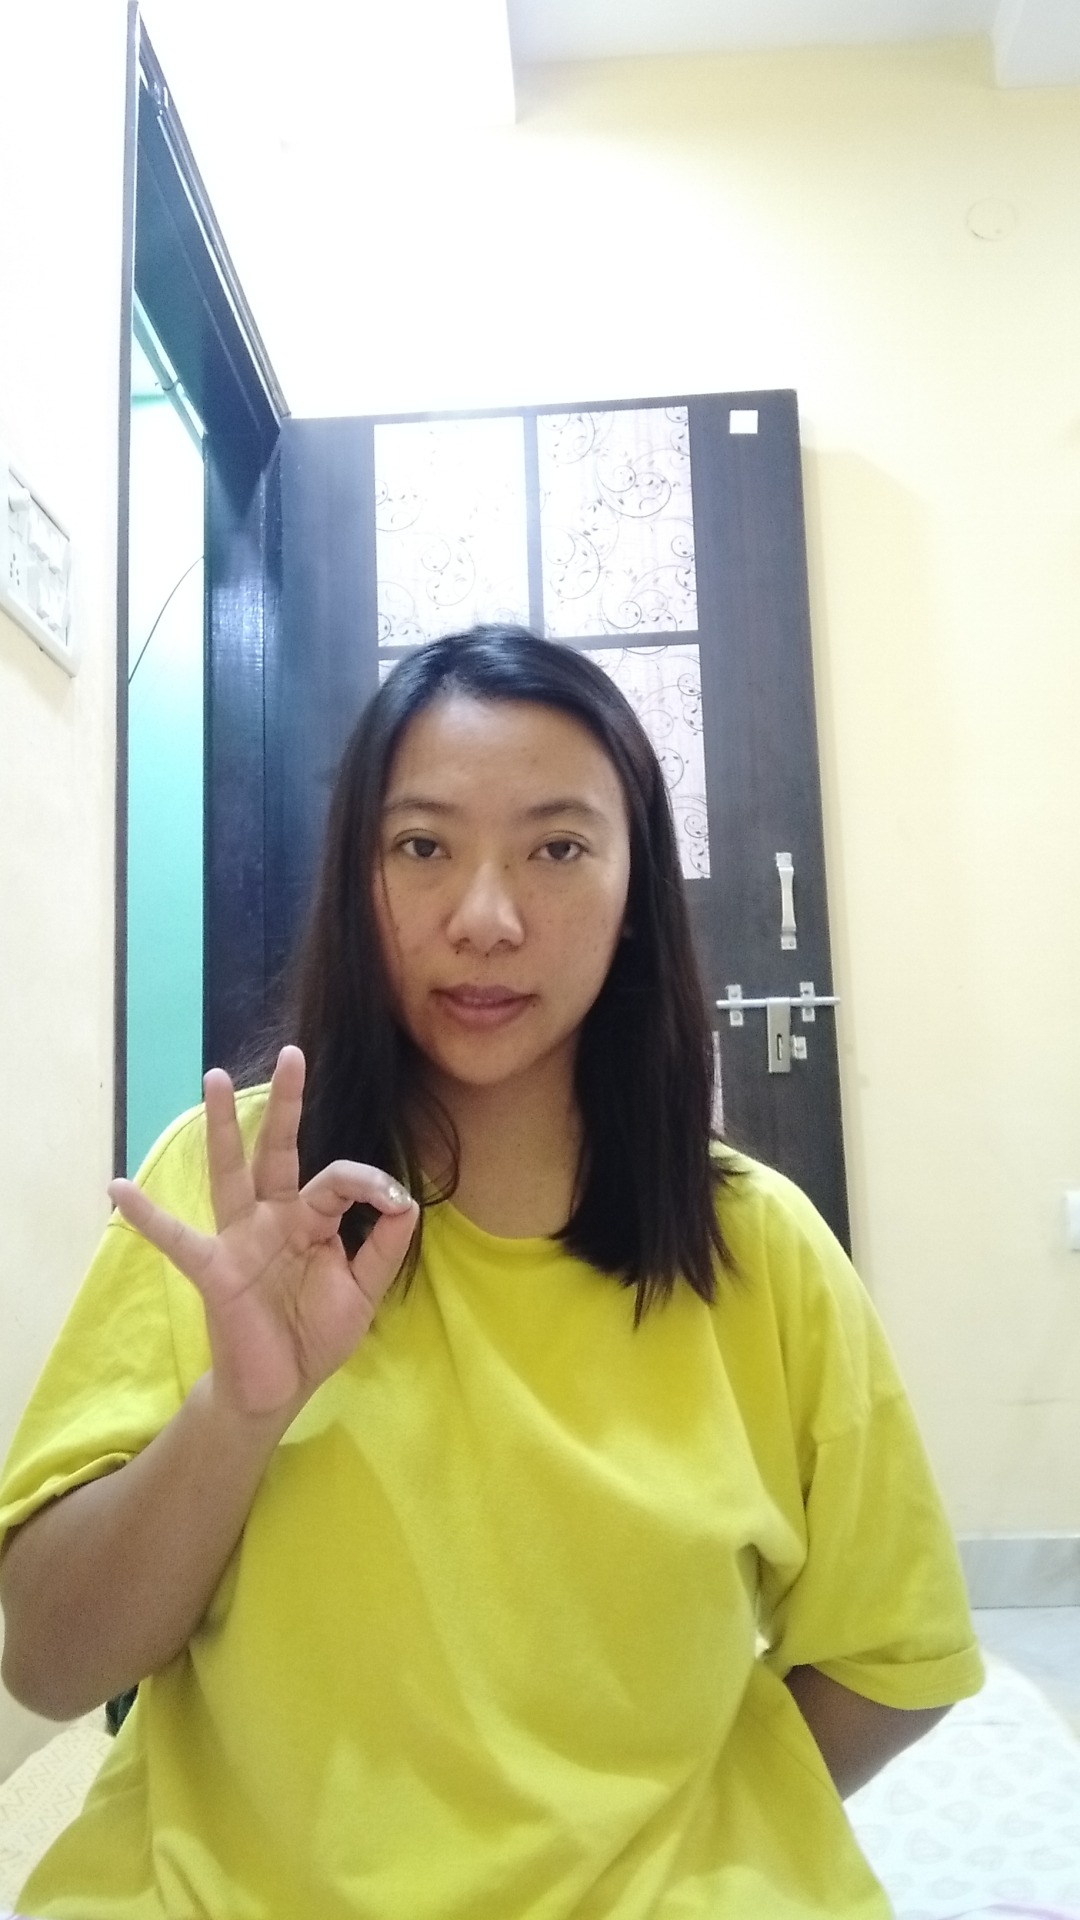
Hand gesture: ok